Thovalai

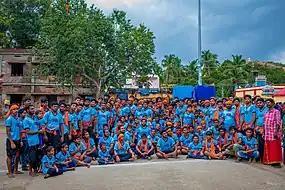

This temple has as its main deity, goddess Mutharamman (முத்தாரம்மன்). This temple belongs to Vellalar (வெள்ளாளர் சமுதாயம்).